Battle of Mór

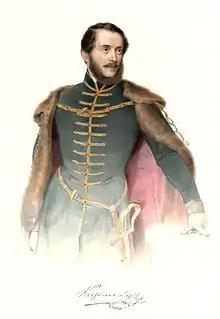
Lajos Kossuth 1848 by Prinzhofer

In his war report written after the battle, Perczel described his position at Mór as "on the one hand, I had not to fear of being outflanked, on the other hand, I dominated the whole countryside with my cannons, and finally, the enemy, who had a huge number of cavalry, could not deploy in front of me because of the forest..."